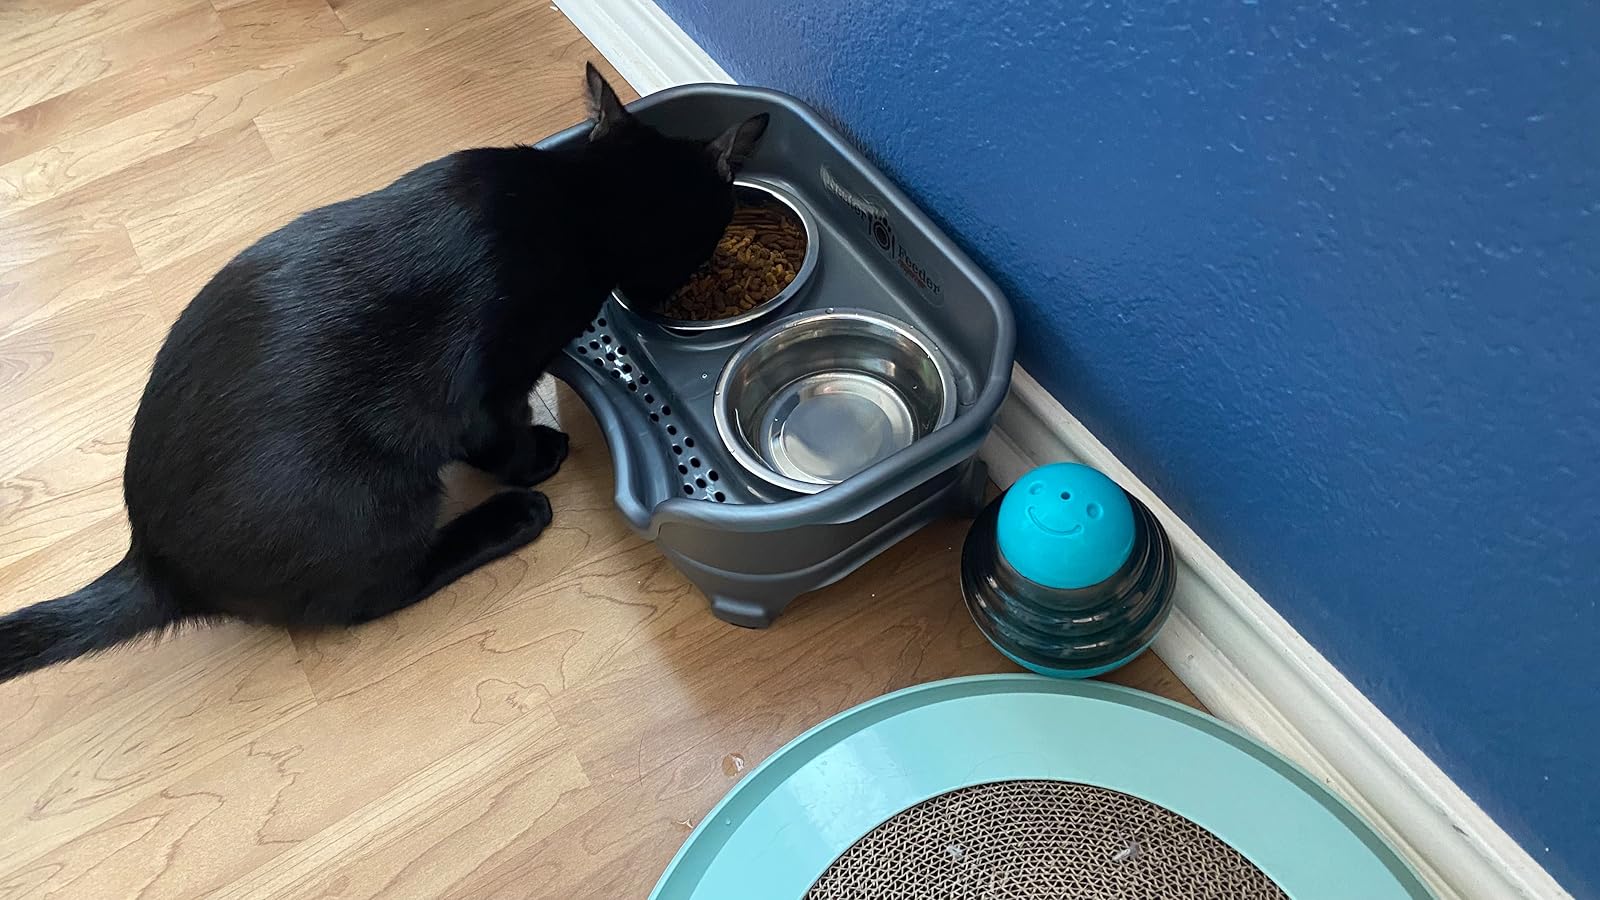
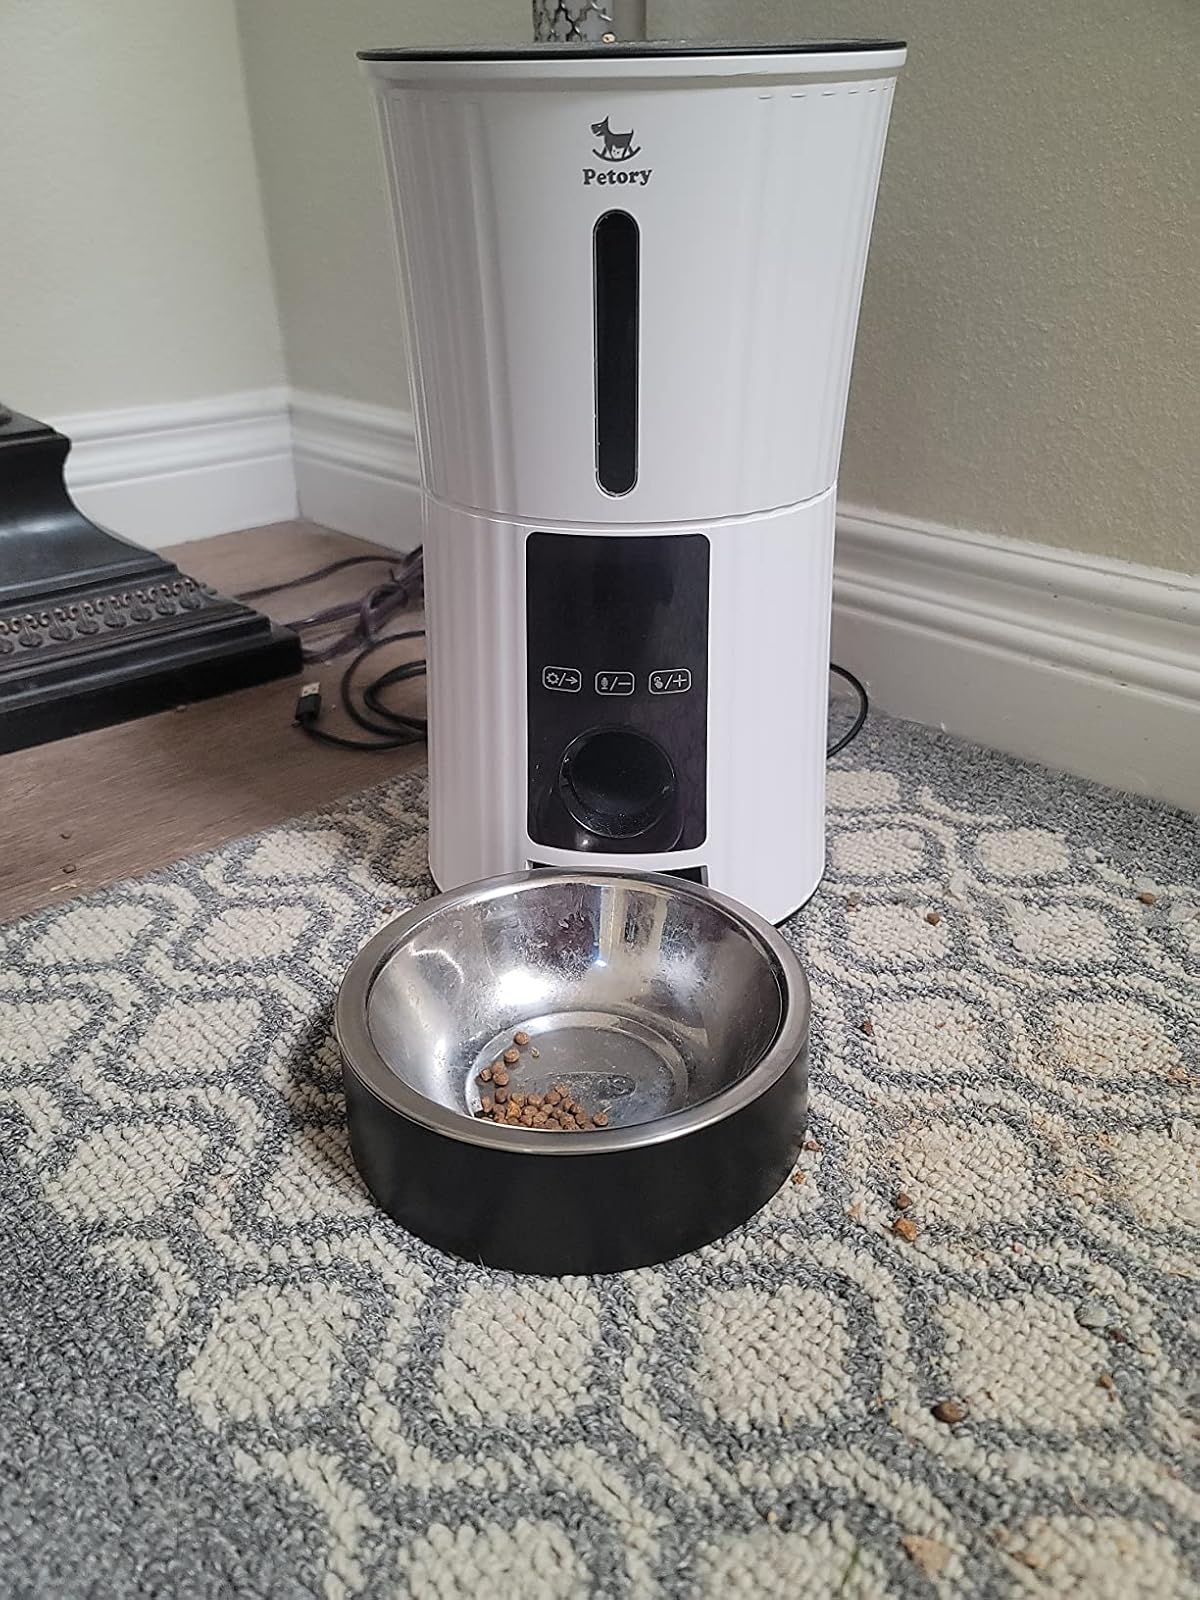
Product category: items_feeder
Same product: no